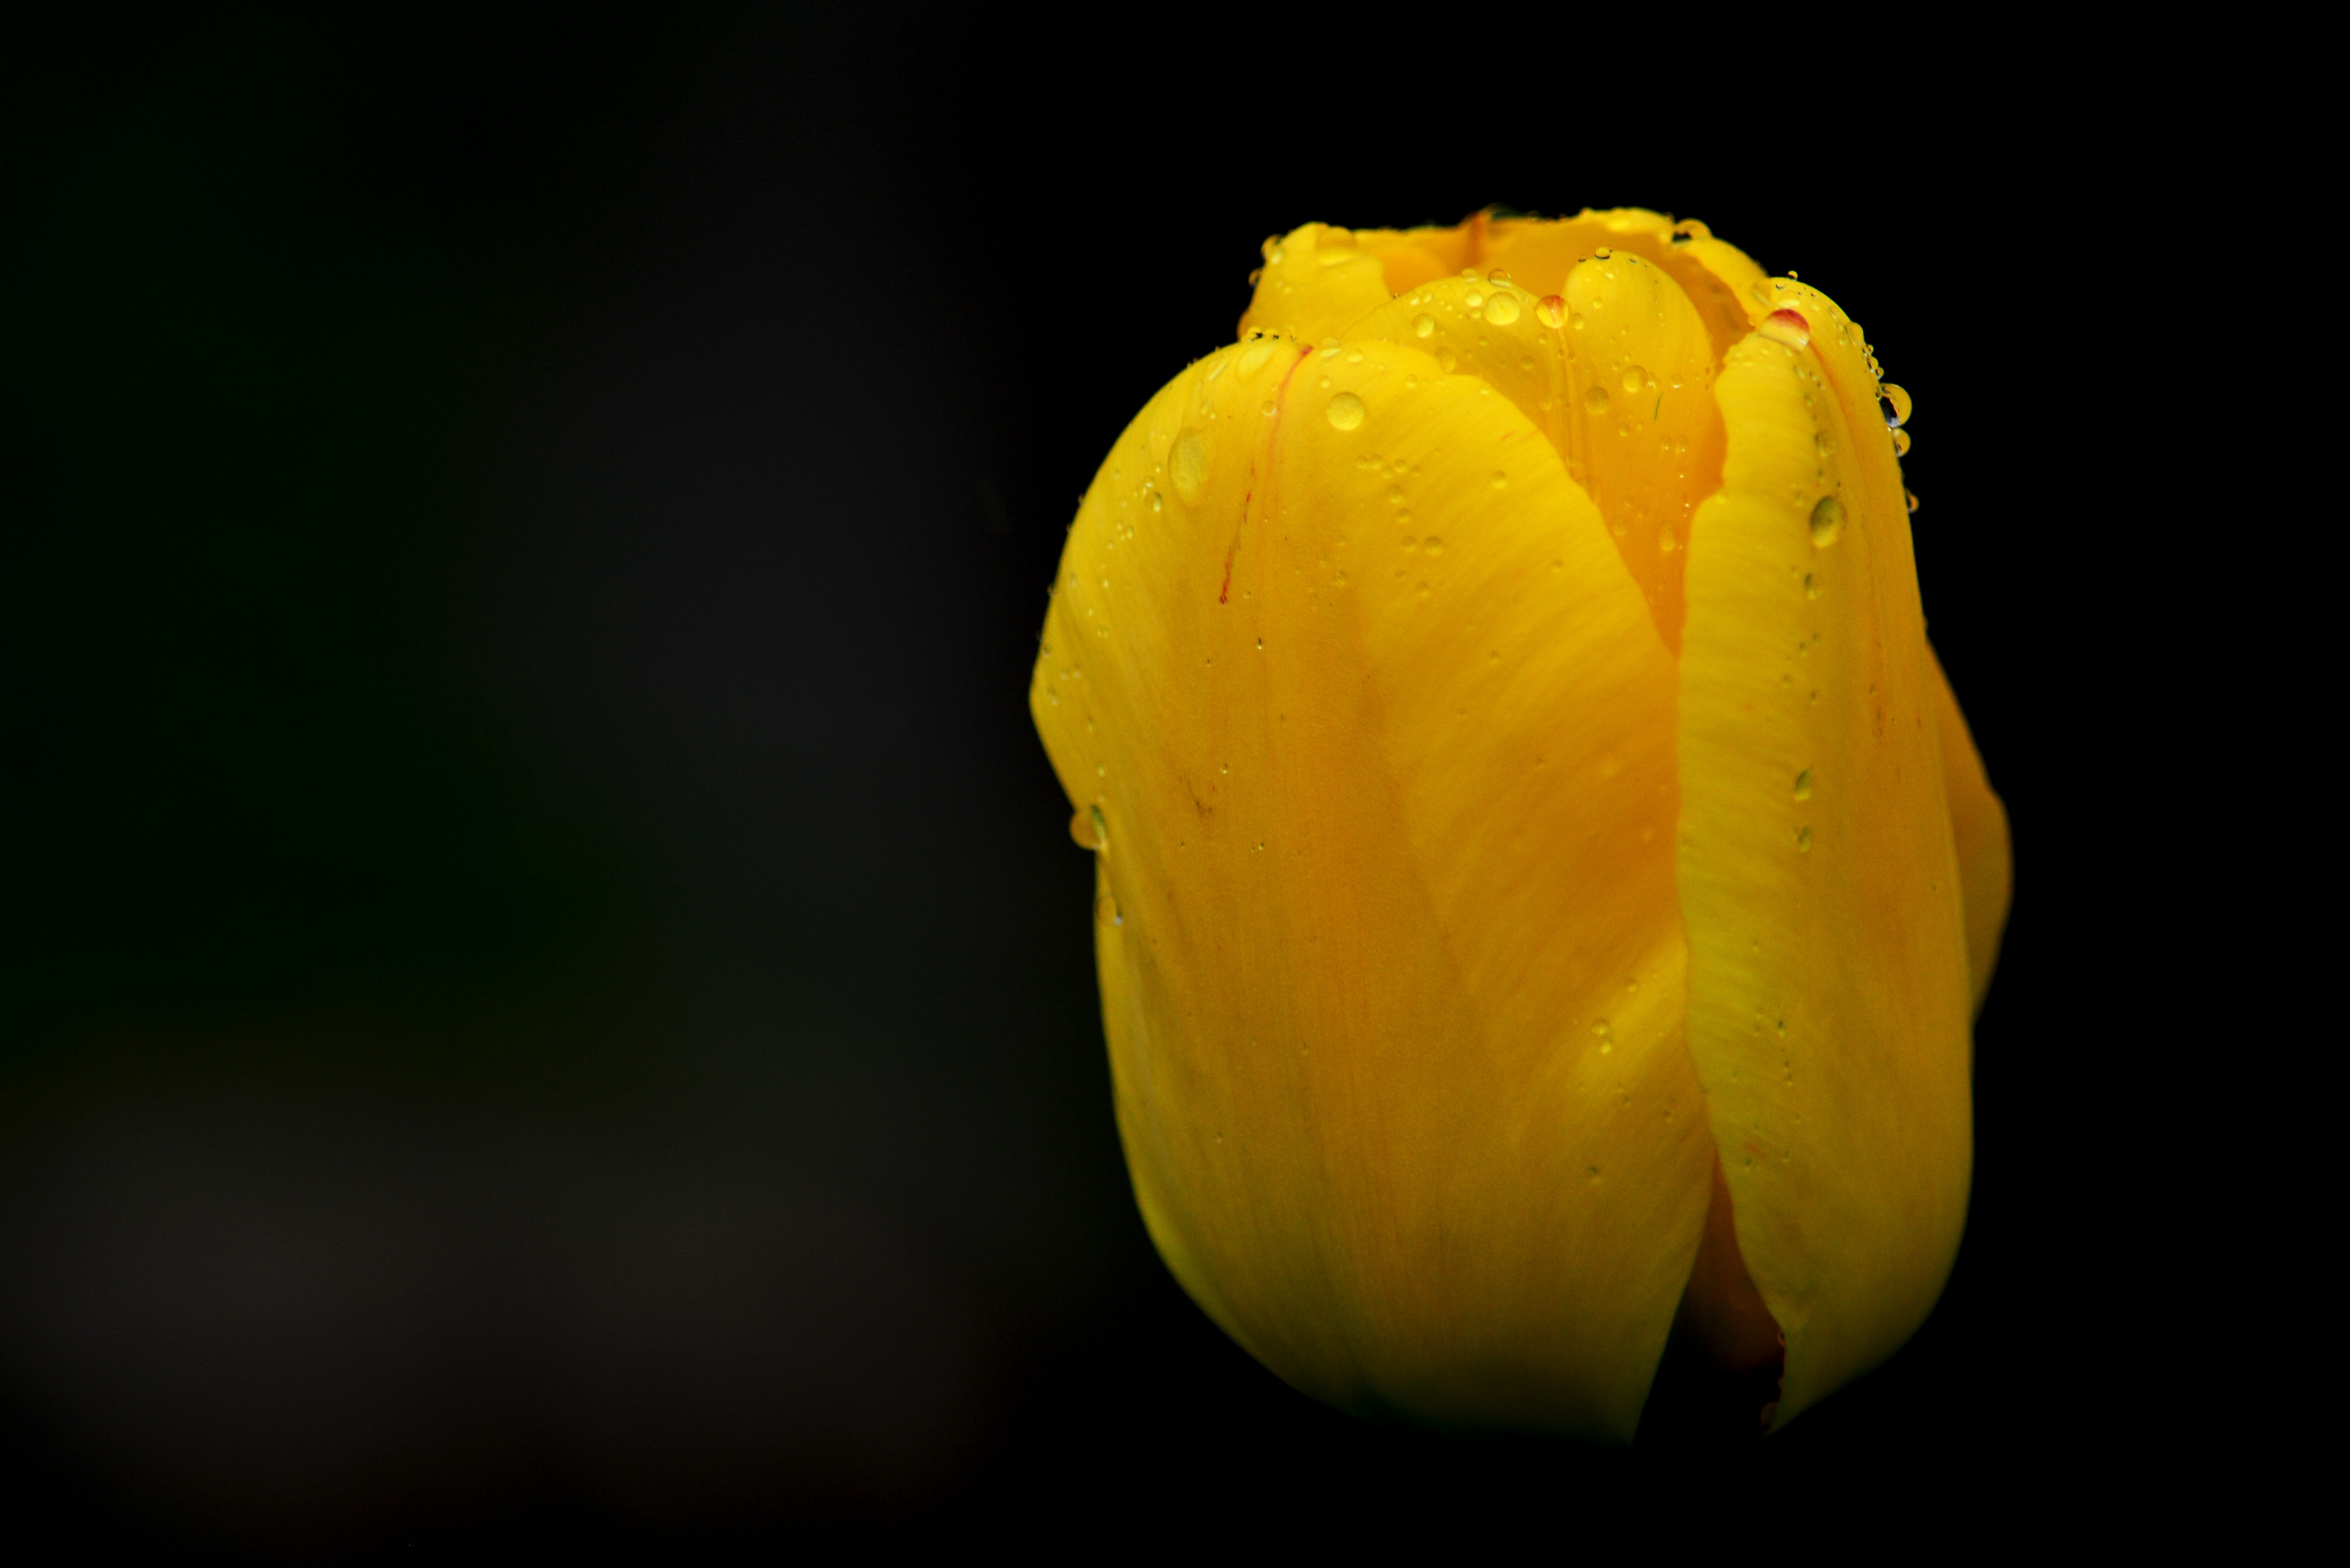
nature, plant, photography, flower, petal, raindrop, tulip, produce, yellow, flora, yellow flower, close up, raindrops, macro photography, flowering plant, after the rain, plant stem, land plant